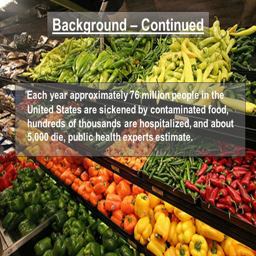
background -- continued each year people are sickened by contaminated food , hundreds of thousands are hospitalized , and die , public health experts estimate .